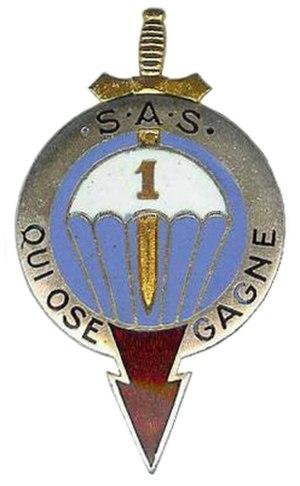
Insigne régimentaire du 1° RPIMa